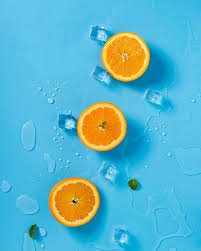
Label: Orange